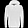
Label: Pullover